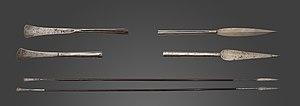
Sagaies Lefona - deux exemplaires avec gros plan des extrémités Population
Gustave Julien, né en 1870 à Toulouse et mort le 2 août 1936 dans la même ville, est un haut fonctionnaire et un ethnologue français.
La sagaie est un type de lance courte utilisée comme arme de jet, plus lourde que le javelot, la lame étant plus développée que ce dernier. Elle est largement répandue parmi les peuples d'Afrique.
"Les Betsiléos ou en malgache Betsileo ou ""betsilao"" est la dénomination générique des populations occupant la partie sud des terres centrales de Madagascar.